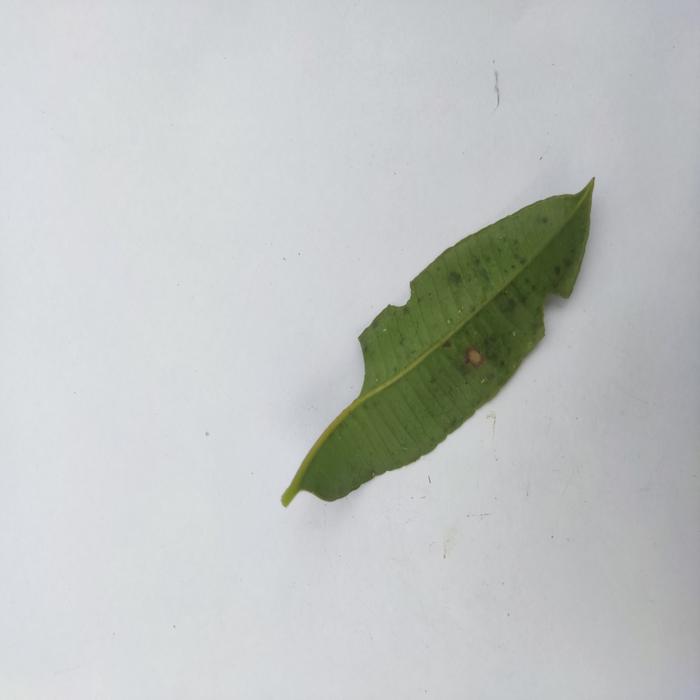
Crop: Hog Plum
Leaf condition: Caterpillars_Infestation